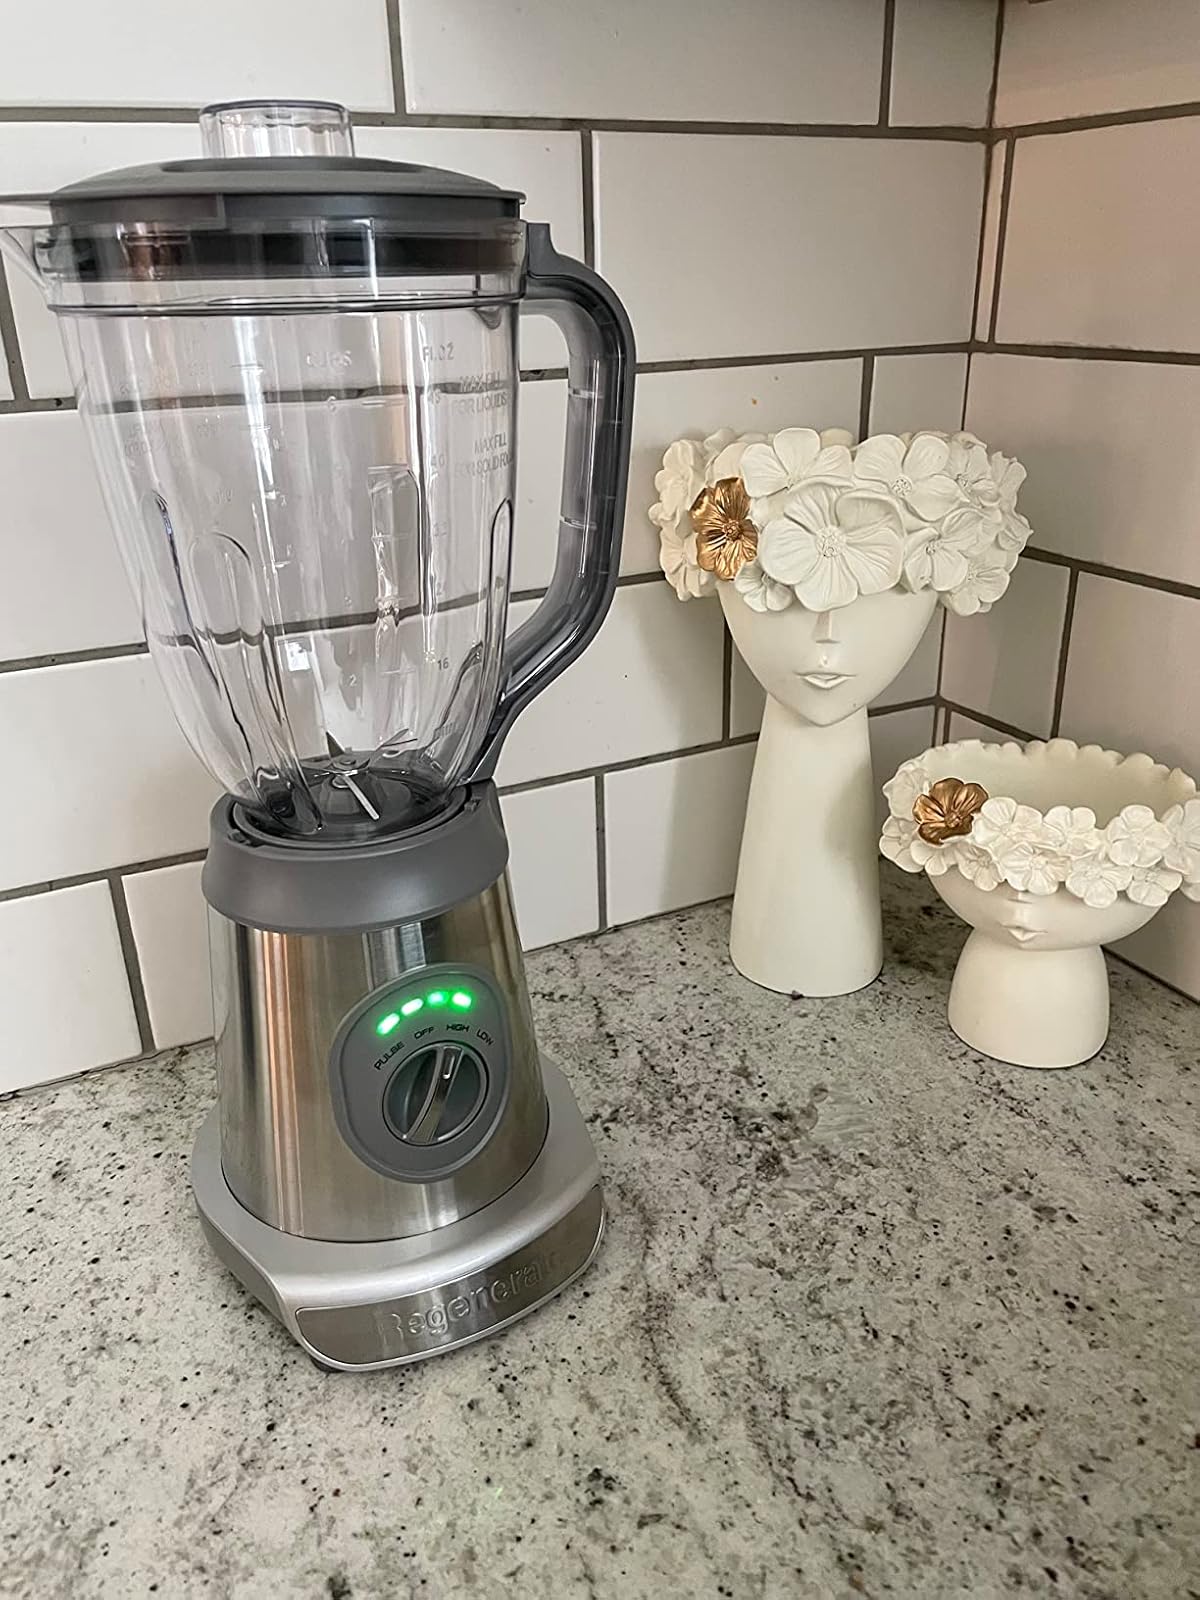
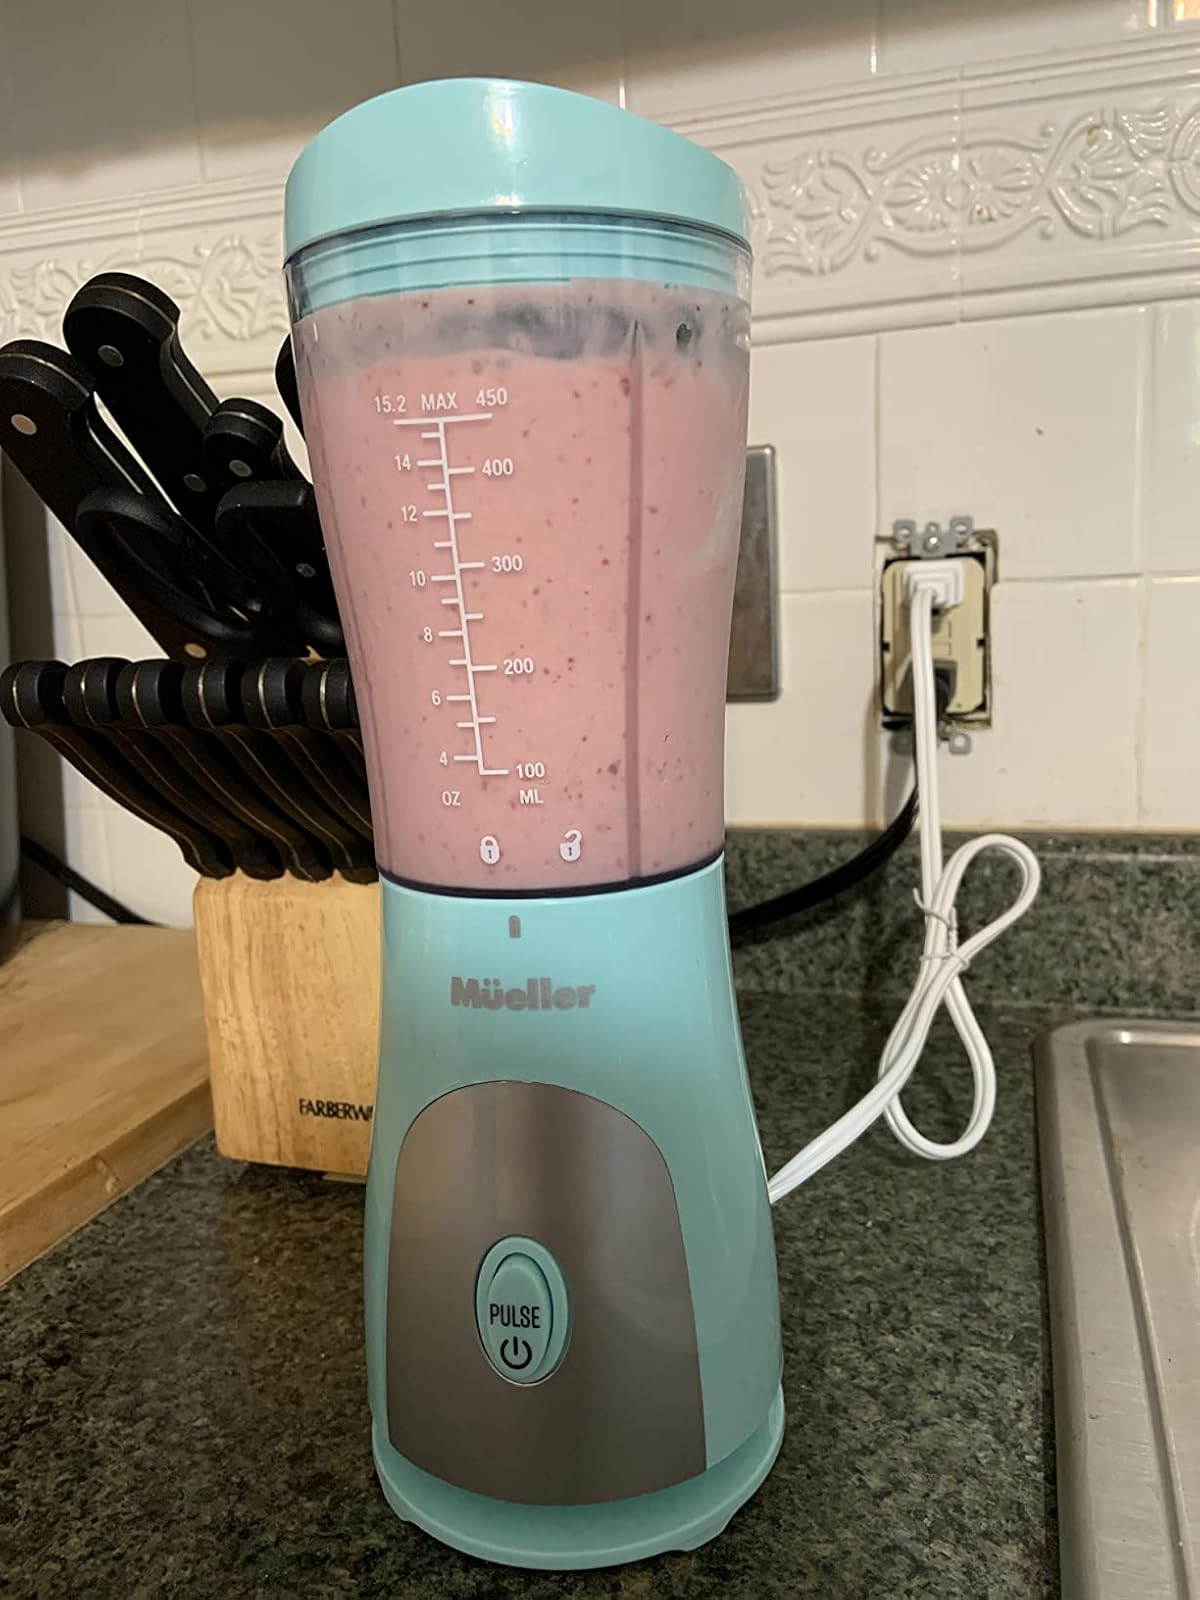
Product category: items_blender
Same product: no